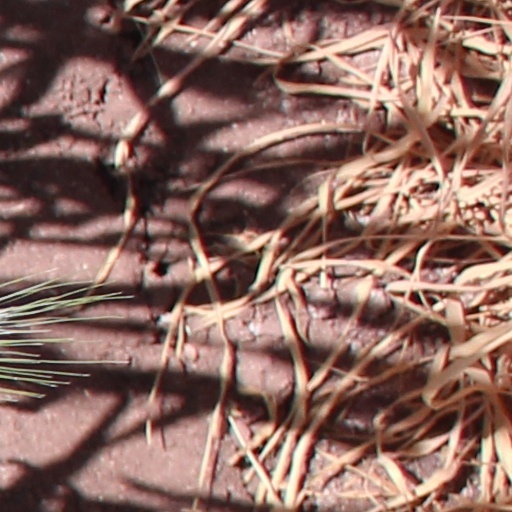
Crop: wheat